Margaret Bromley

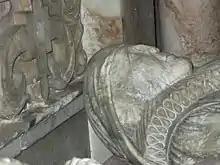
Effigy of Margaret Bromley

Margaret Bromley "née" Lowe (died 1657) was a noted English Puritan of Staffordshire origins. She married Sir Edward Bromley, a noted lawyer and judge of the period. After his death she established a base for sheltering and supporting nonconforming ministers at Sheriffhales. Leaving the area during the English Civil War, she spent the final years of her life at Loughborough.